John Farey Jr.

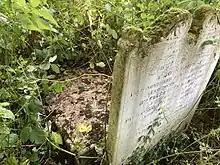
Grave of John Farey in Highgate Cemetery

At the age of fourteen Farey was commenced to make drawings for the illustrative plates of "Rees's Cyclopædia" and the 'Edinburgh' encyclopedias, 'Tilloch's Magazine,' Gregory's 'Mechanics' and 'Mechanical Dictionary,' the 'Pantalogia,' and many other scientific works. He edited some of these, and contributed to others.